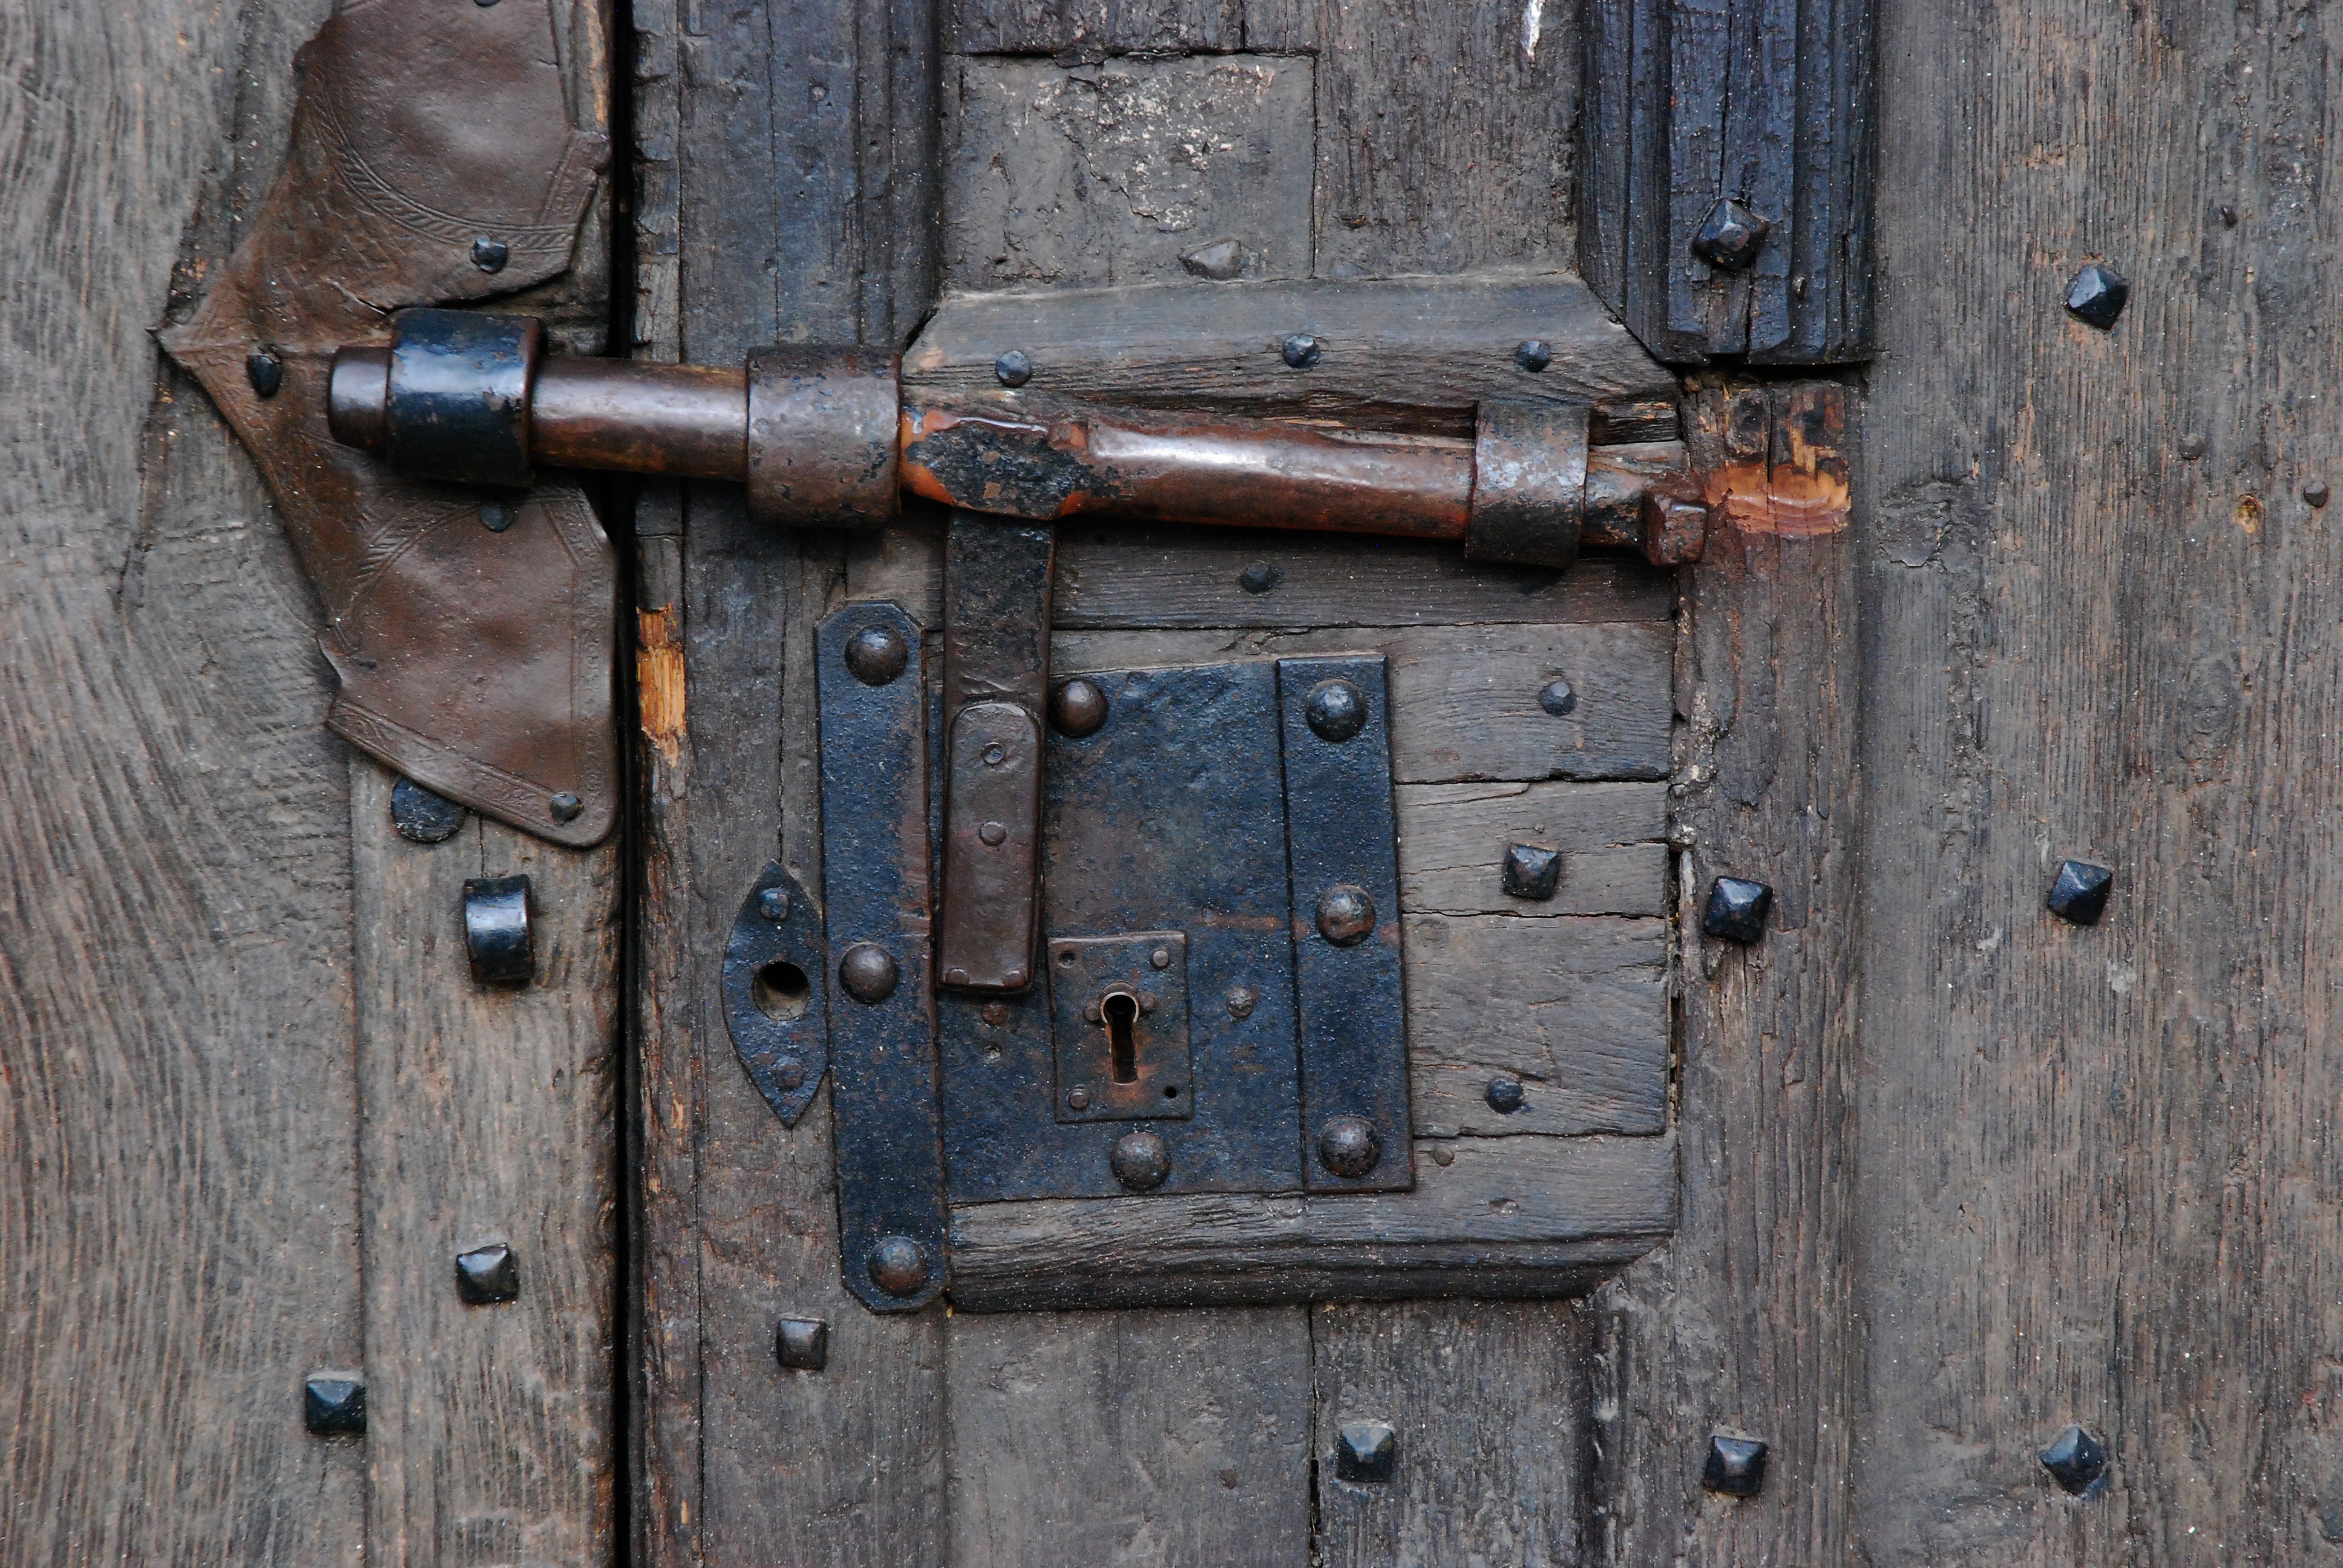
wood, metal, furniture, door, material, former, closure, man made object